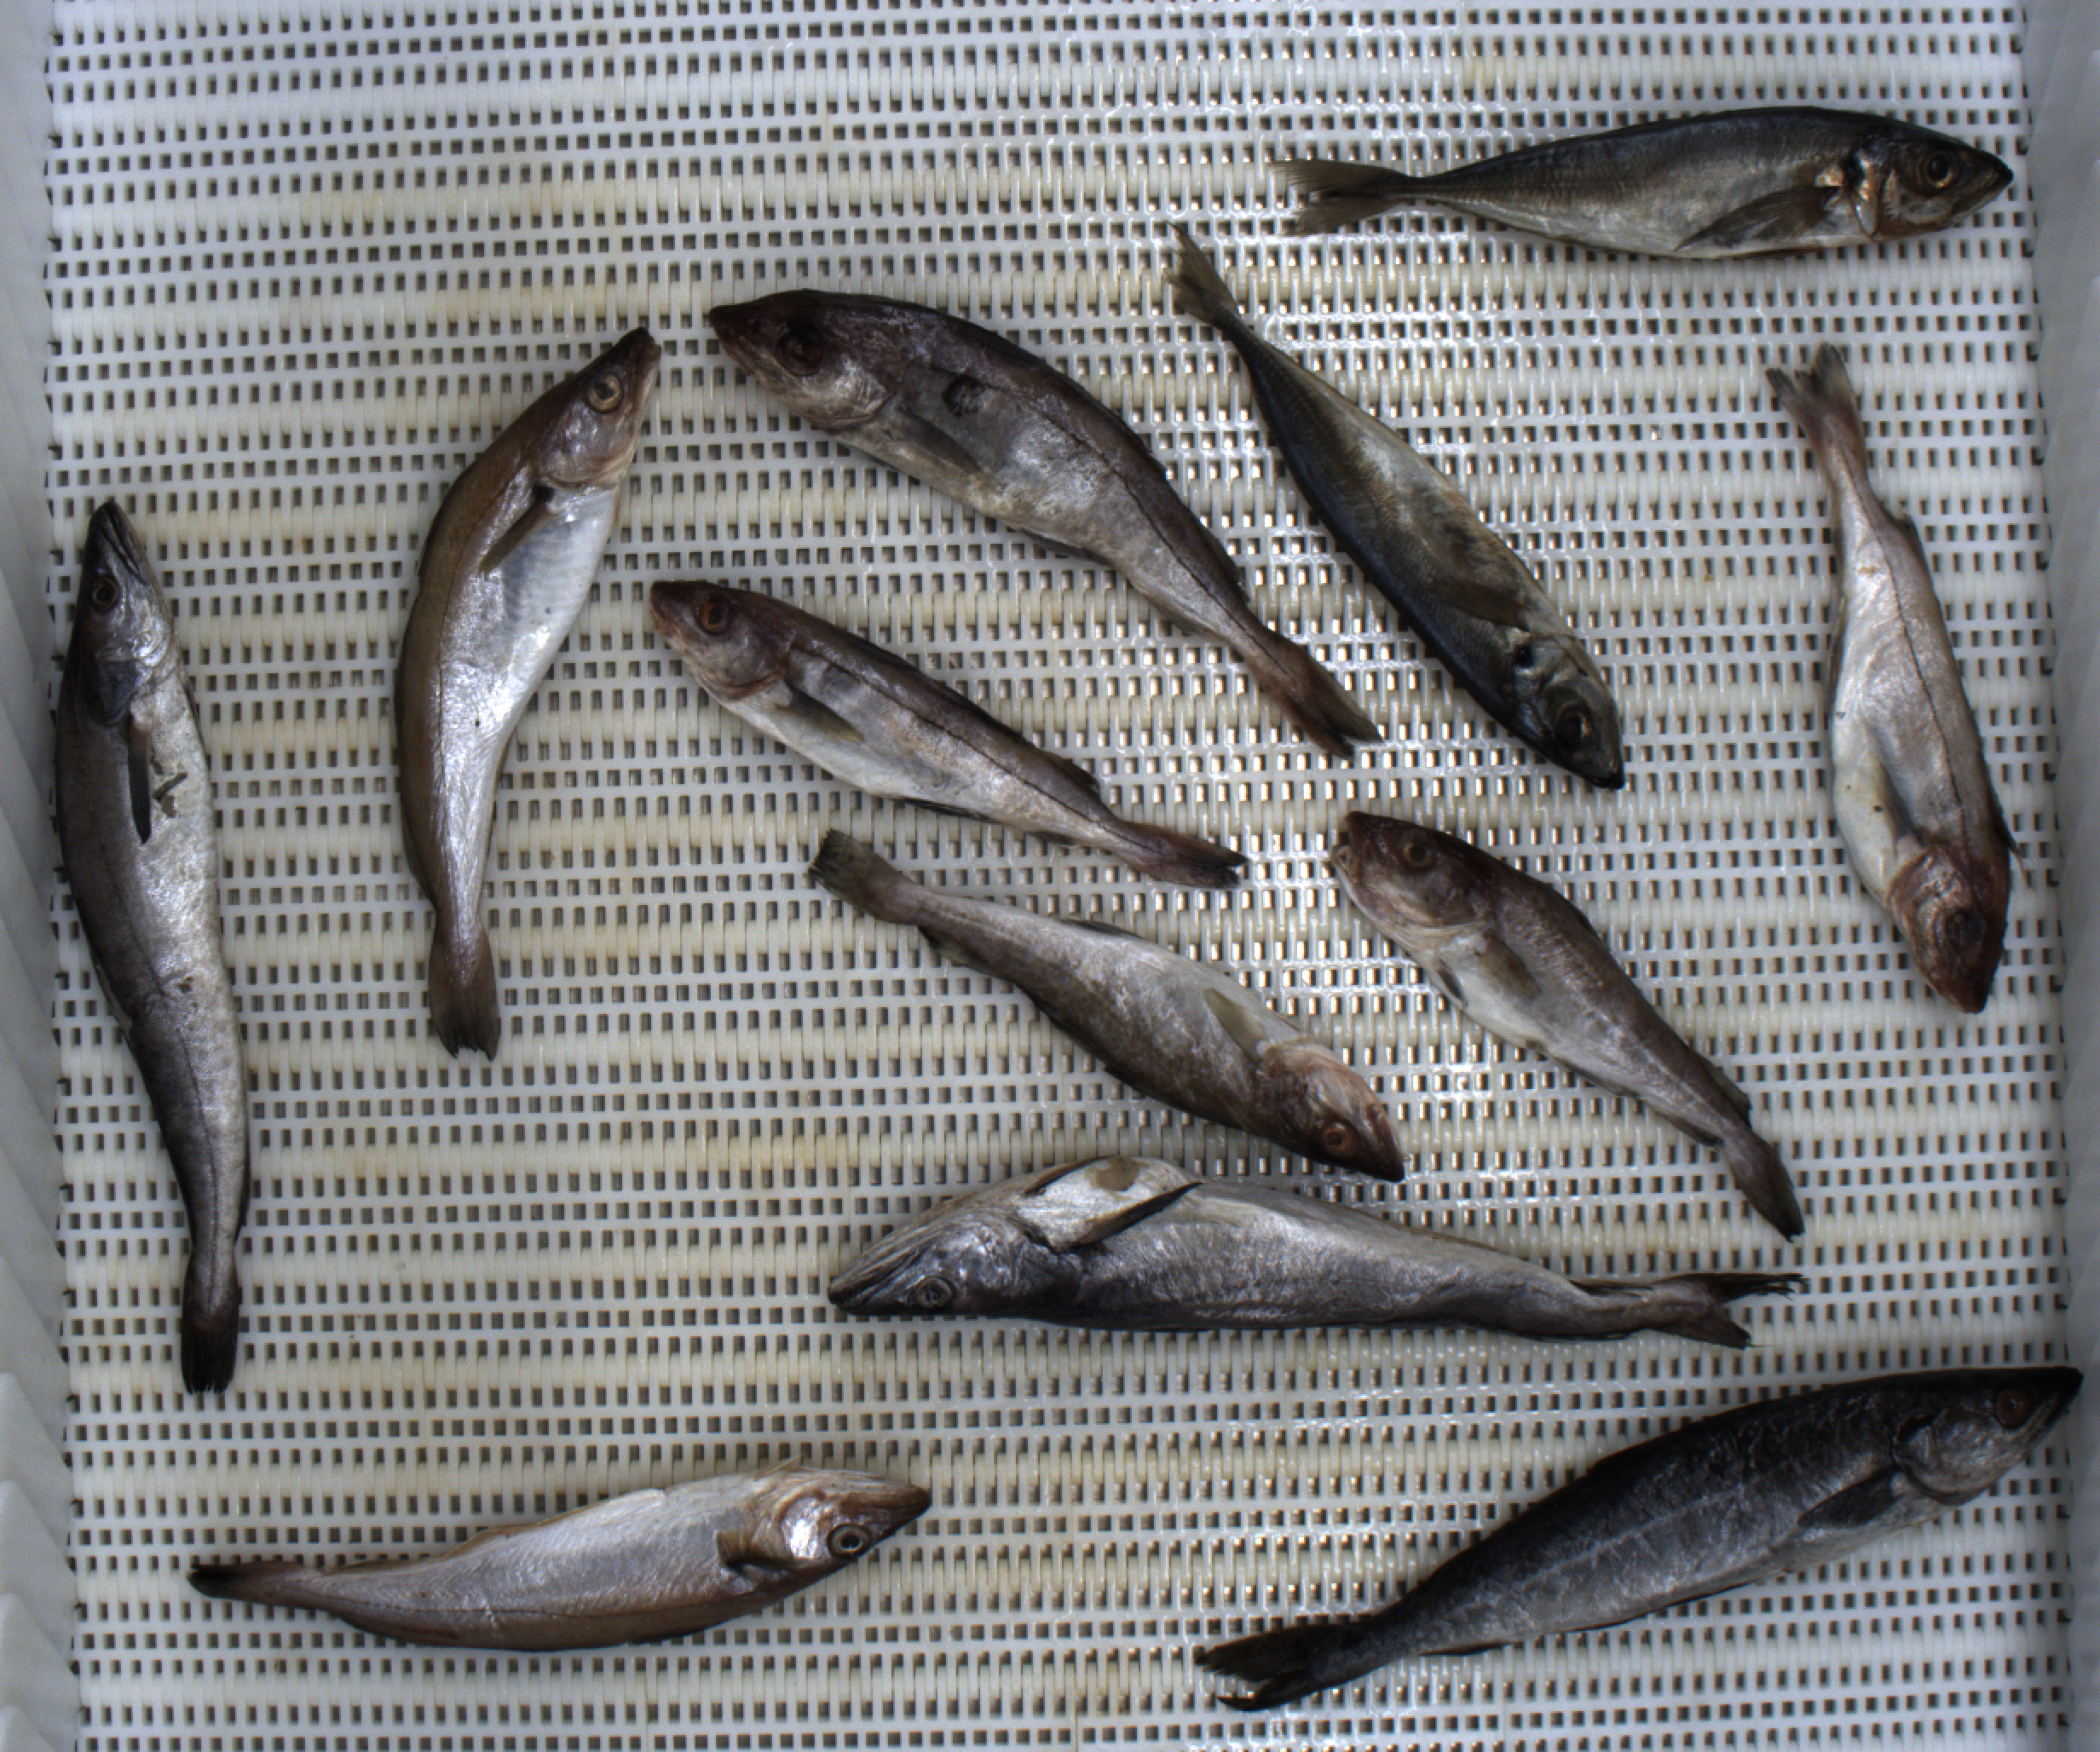
Total fish: 12
Cod: 2
Haddock: 3
Whiting: 2
Hake: 2
Horse mackerel: 2
Saithe: 1
Other: 0